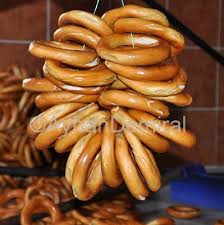
Yemek: simit